André Myhrer

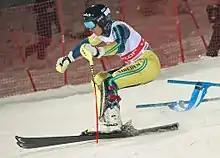
Andre Myhrer in Hammarbybacken World Cup 2018

He was awarded the Hälsingland Golden Award in 2005, 2012 och 2018.